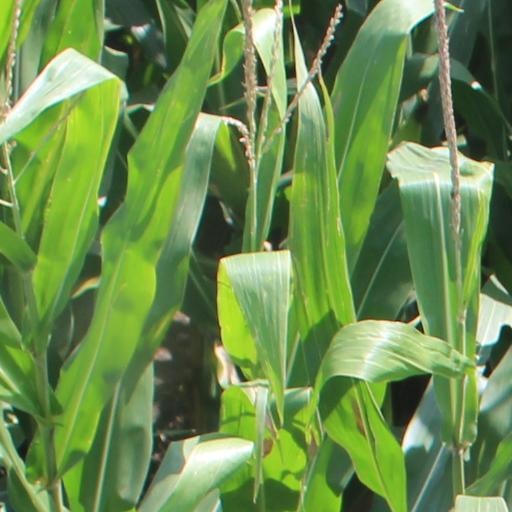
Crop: maize; corn